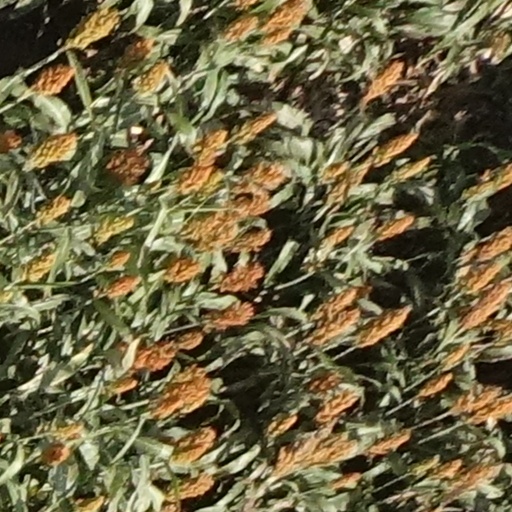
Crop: sorghum